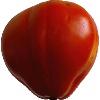
Label: Tomato 1